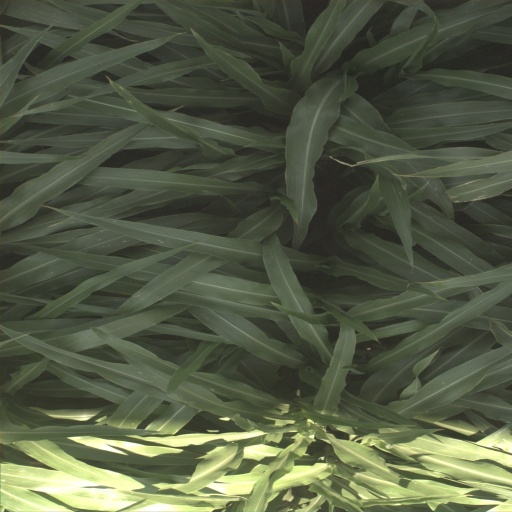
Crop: sorghum